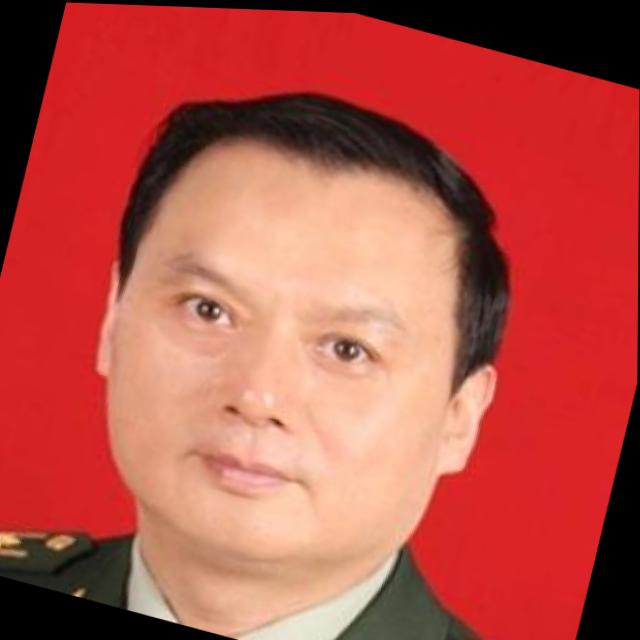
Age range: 45-64